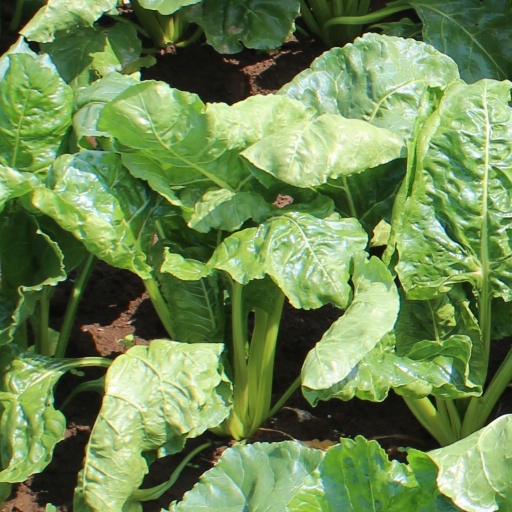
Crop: sugar beet